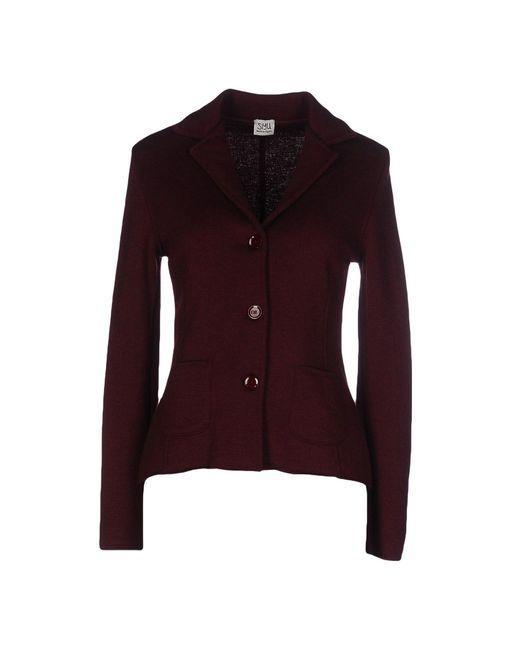
weinroter Mantel mit vollem Ärmel für Frauen